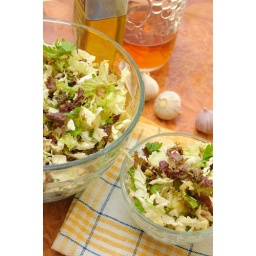
Fresh green salad in a transparent bowl on the kitchen table